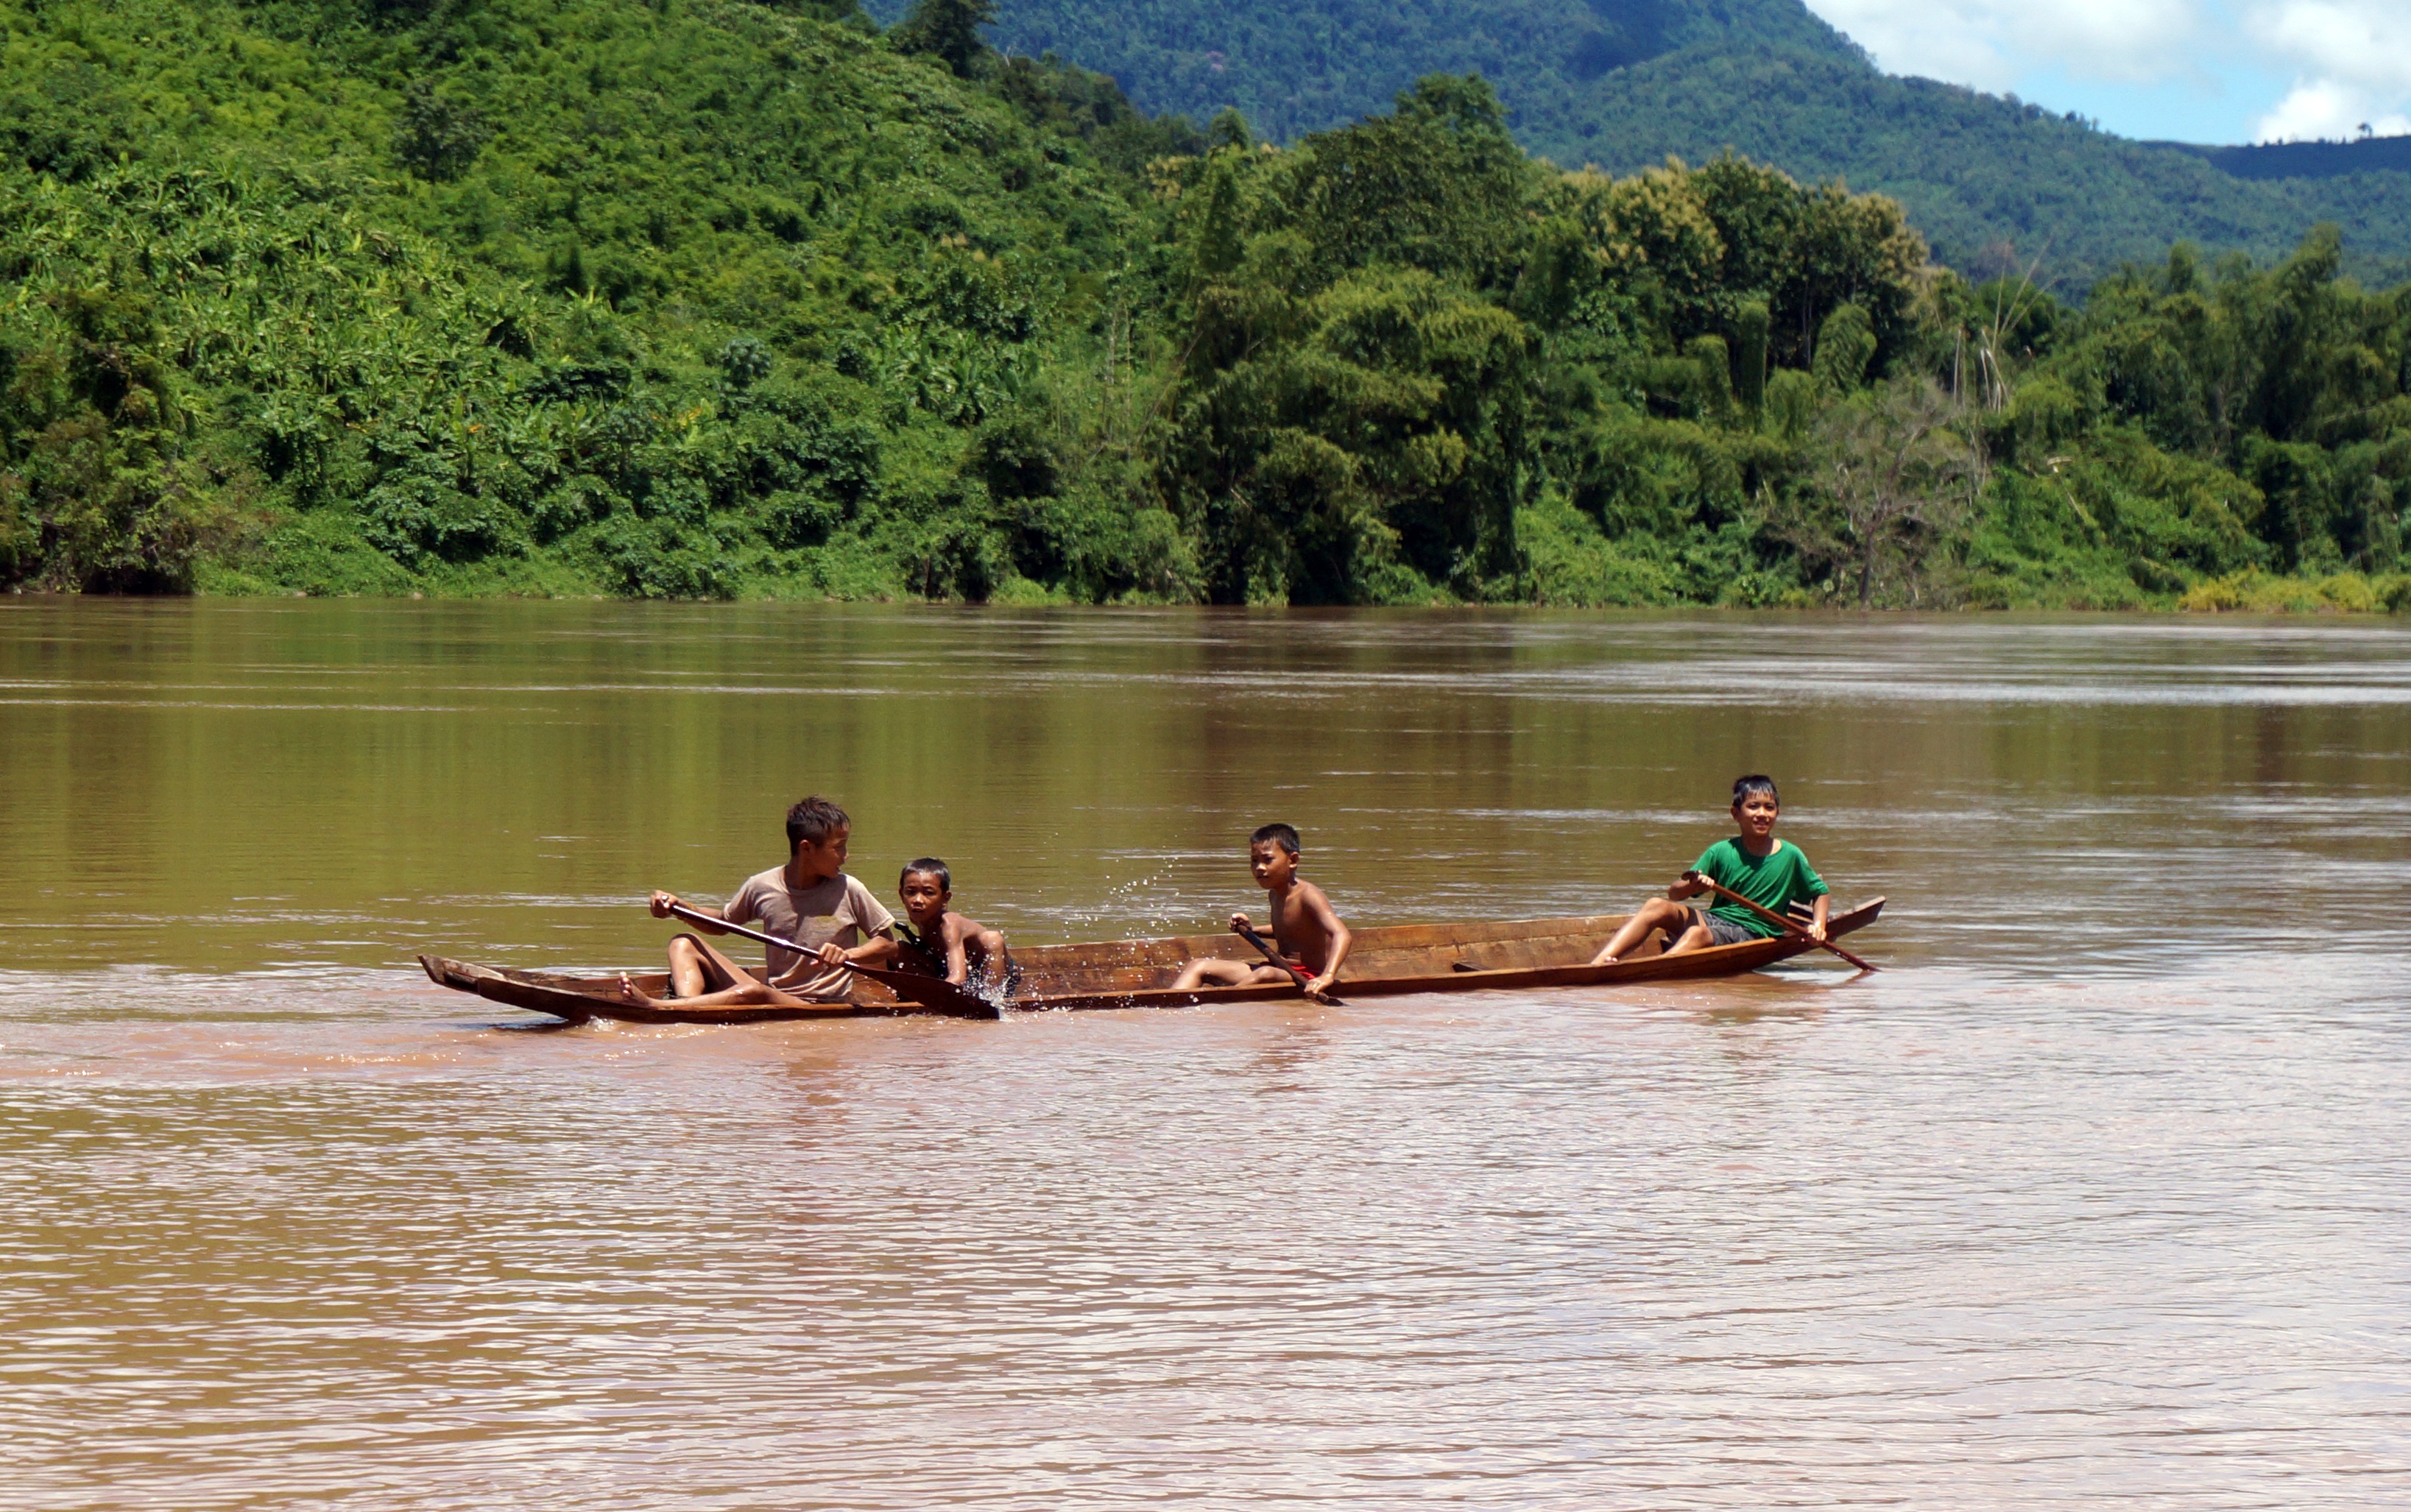
water, nature, person, boat, countryside, river, summer, travel, canoe, recreation, young, vehicle, journey, natural, tourism, smiling, outdoors, kids, children, sports, boating, scene, rowing, raft, water sport, outdoor activities, outdoor recreation, watercraft rowing